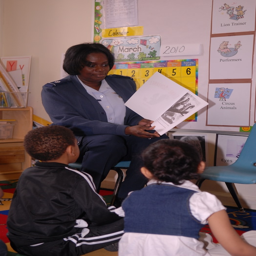
person , commander reads children 's books to students in a classroom .